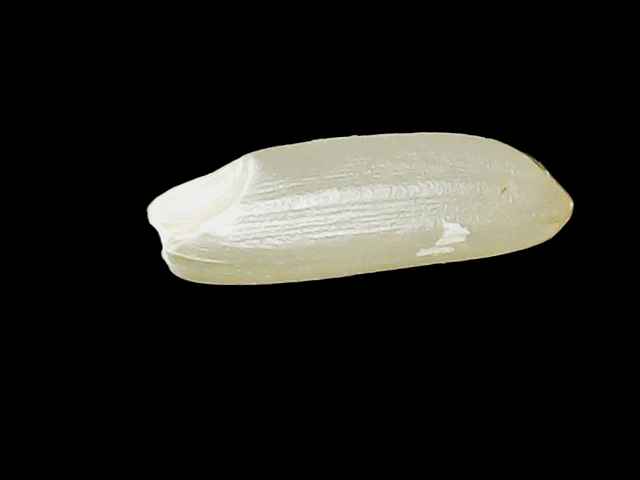
Rice variety: Binadhan12